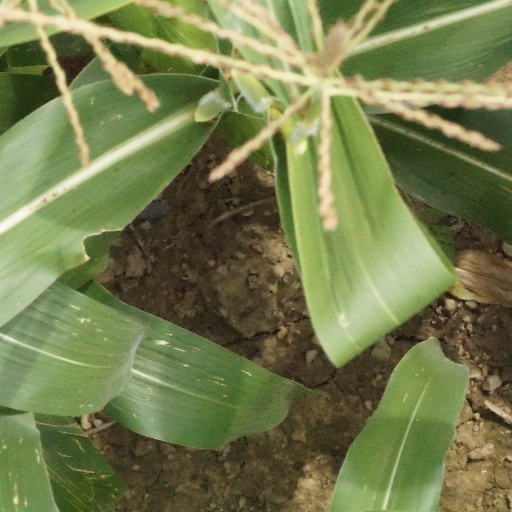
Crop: maize; corn